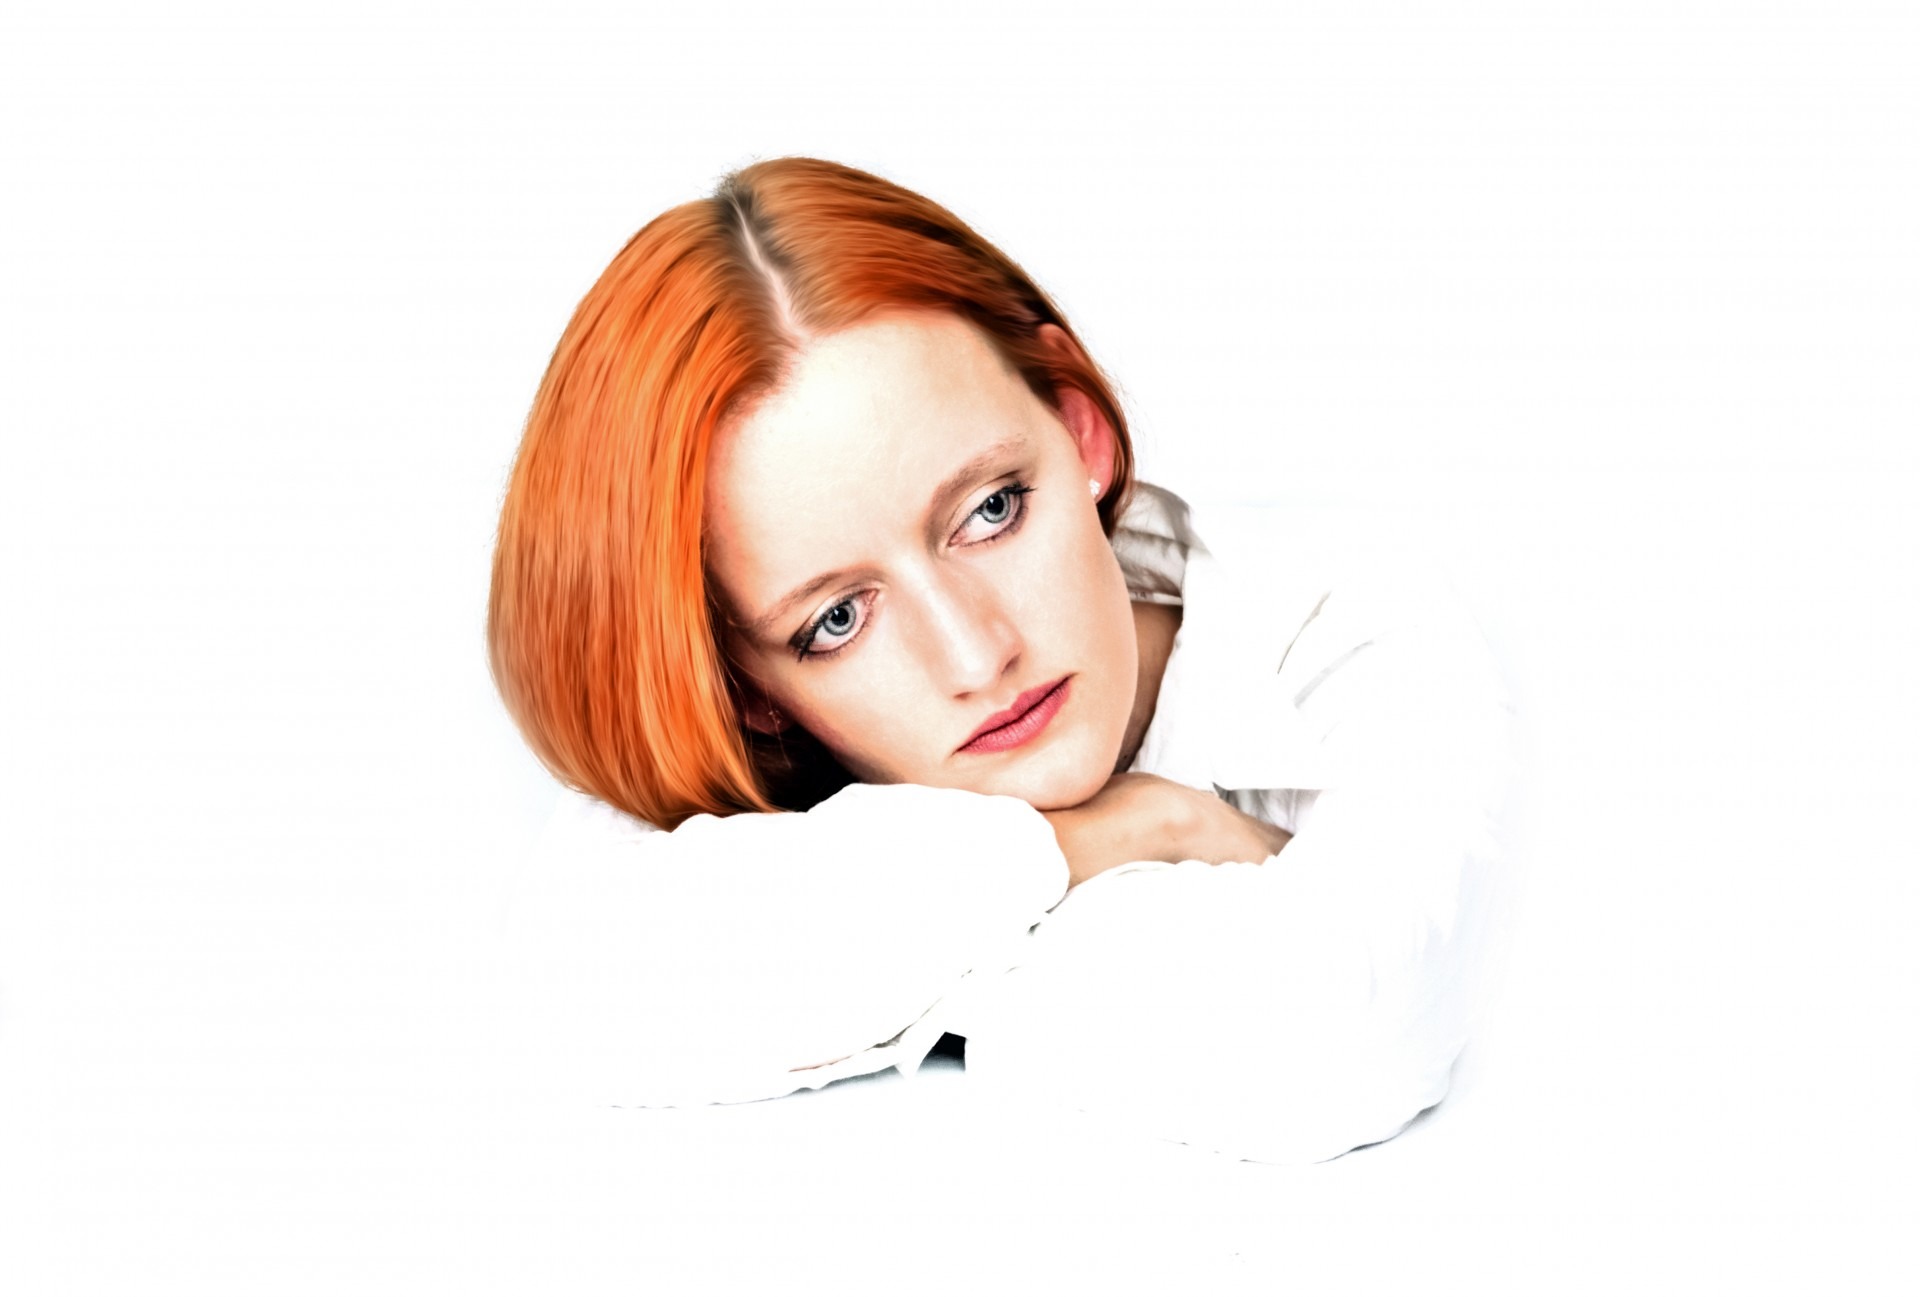
hand, girl, woman, hair, female, finger, ear, hairstyle, mouth, long hair, face, eyes, wife, eye, glasses, head, look, blond, organ, mood, girlfriends, brown hair, sense, hair coloring